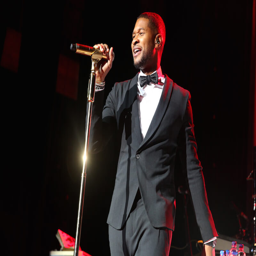
pop artist performs on stage